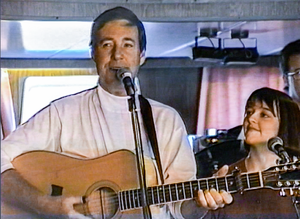
John Allan Cameron, C.M. est un chanteur folk canadien, surnommé le « parrain de la musique celtique au Canada ». Il était connu pour ses interprétations de musiques traditionnelles sur la guitare à douze cordes.